Red-necked avocet

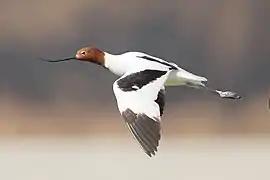
Lake Joondalup, Western Australia

The distinguishing feature of the red-necked avocet, and all avocet species, is the distinctive upcurved bill that is used for skimming the surface of water to catch small invertebrates. The adult's head and neck is a rich chestnut brown in colour (from which it derives its name) with a narrow white eye ring and a red-brown iris. The secondary coverts and primary feathers are black and the remainder of the plumage is white. The bill is black and the legs are a pale grey-blue. Both male and female are similar in colouring and size; neither is there seasonal variation in appearance. Juveniles are similar in appearance and difficult to identify once post-juvenile moult has started, the head is sometimes paler and browner that the adults. An average adult red-necked avocet measures from head to tail, and has a total wingspan of around , wing length 22.4–23 cm, tail length 7.9–8.8 cm, and bill length of 8.2–9.5 cm, and weighs around 310 g.